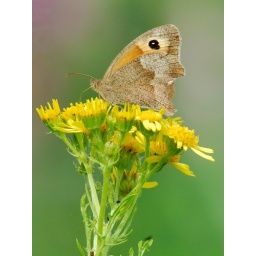
Meadow brown - Maniola jurtina butterfly seen in Lee Valley on 15 July 07